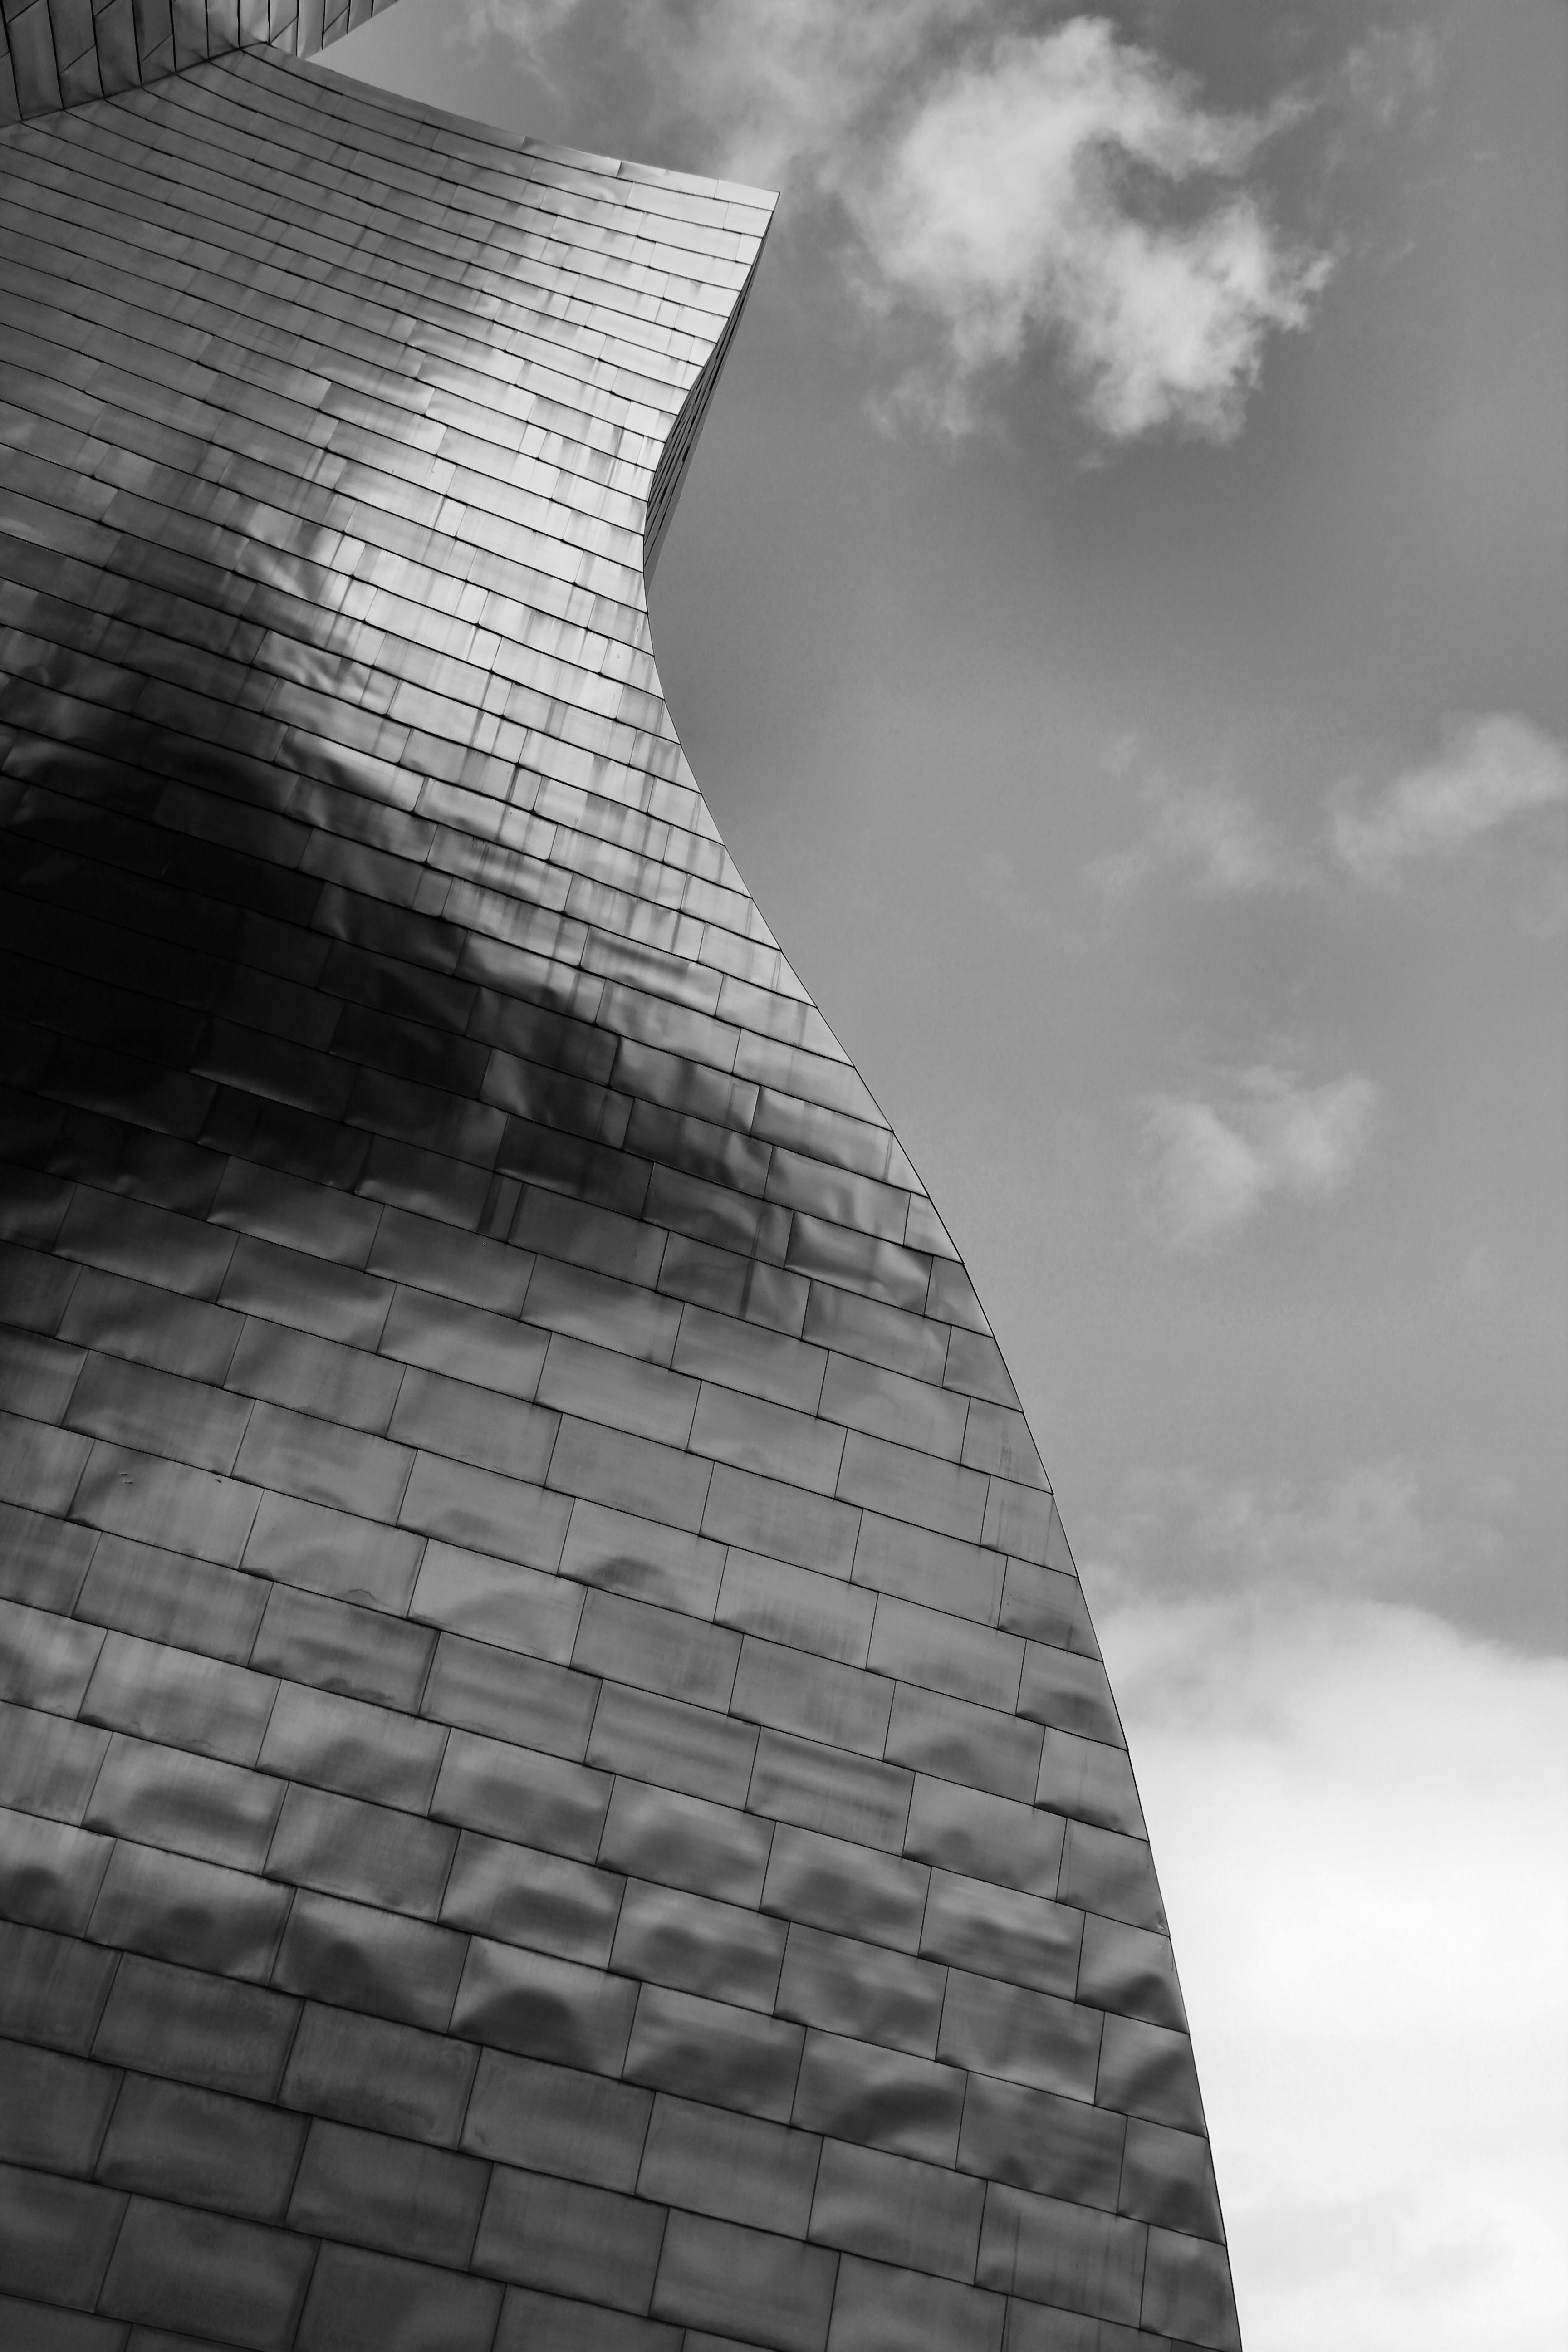
black and white, architecture, sky, white, glass, roof, building, skyscraper, wall, pattern, line, curve, reflection, column, tower, shadow, facade, black, monochrome, modern, futuristic, design, windows, symmetry, shape, monolith, monochrome photography